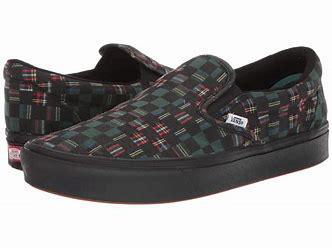
Brand: Vans
Model: Comfycush Slip On